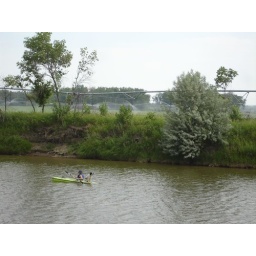
A really cute dog on a kayak on the river below the fort.